Giants Stadium

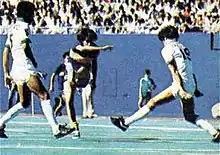
New York Cosmos playing v Argentine side Boca Juniors at Giants Stadium, September 1978

The New York Cosmos of the North American Soccer League moved to Giants Stadium for the 1977 season, hosting the final game of Brazilian star Pelé on October 1, 1977. Giants Stadium remained as the home venue for the Cosmos until the league folded in 1985. Additionally, the NASL championship game Soccer Bowl '78 and Soccer Bowl '79 were held at Giants Stadium.